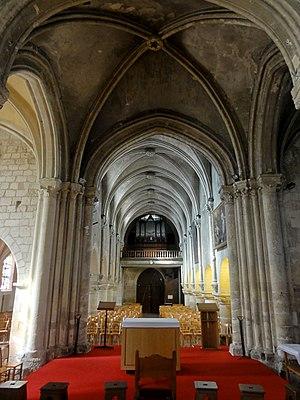
Croisée du transept, vue vers l'ouest.
L'église Saint-Martin est une église catholique paroissiale située à Herblay-sur-Seine, en France. Elle a été édifiée à partir de la seconde moitié du XIIᵉ siècle dans le style gothique. Le transept est la partie la plus ancienne. La nef, assez longue, est un peu plus récente, et peut être datée de la fin du XIIᵉ siècle ou du début du XIIIᵉ siècle. Ses bas-côtés ont toutefois été rebâtis à l'époque moderne, et perdu leur intérêt. L'élégant clocher central, dont les baies sont flanquées de multiples colonnettes, est certes la partie la plus emblématique de l'édifice gothique. Entre 1500 et 1535 environ, son chœur a été remplacé par un vaste complexe de style gothique flamboyant, qui comporte trois travées, se terminant par un chevet à pans coupés, et deux collatéraux, également à pans coupés. Son architecture est soignée, et l'on y trouve toujours cinq verrières de style Renaissance, qui datent des années 1537-1540, et ont été restaurées vers 1881. Elles font le principal attrait de l'église. Elle a été inscrite monument historique par arrêté du 6 juillet 1925. Les messes dominicales y sont célébrées chaque dimanche à 10 h 30.